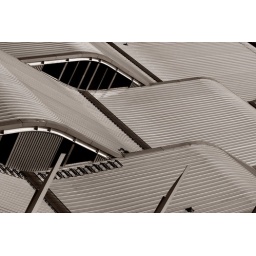
The roof of a port building in Barcelona